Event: Nepal Earthquake
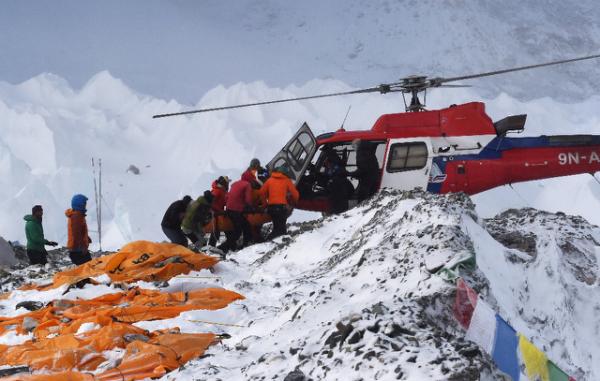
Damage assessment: no_damage